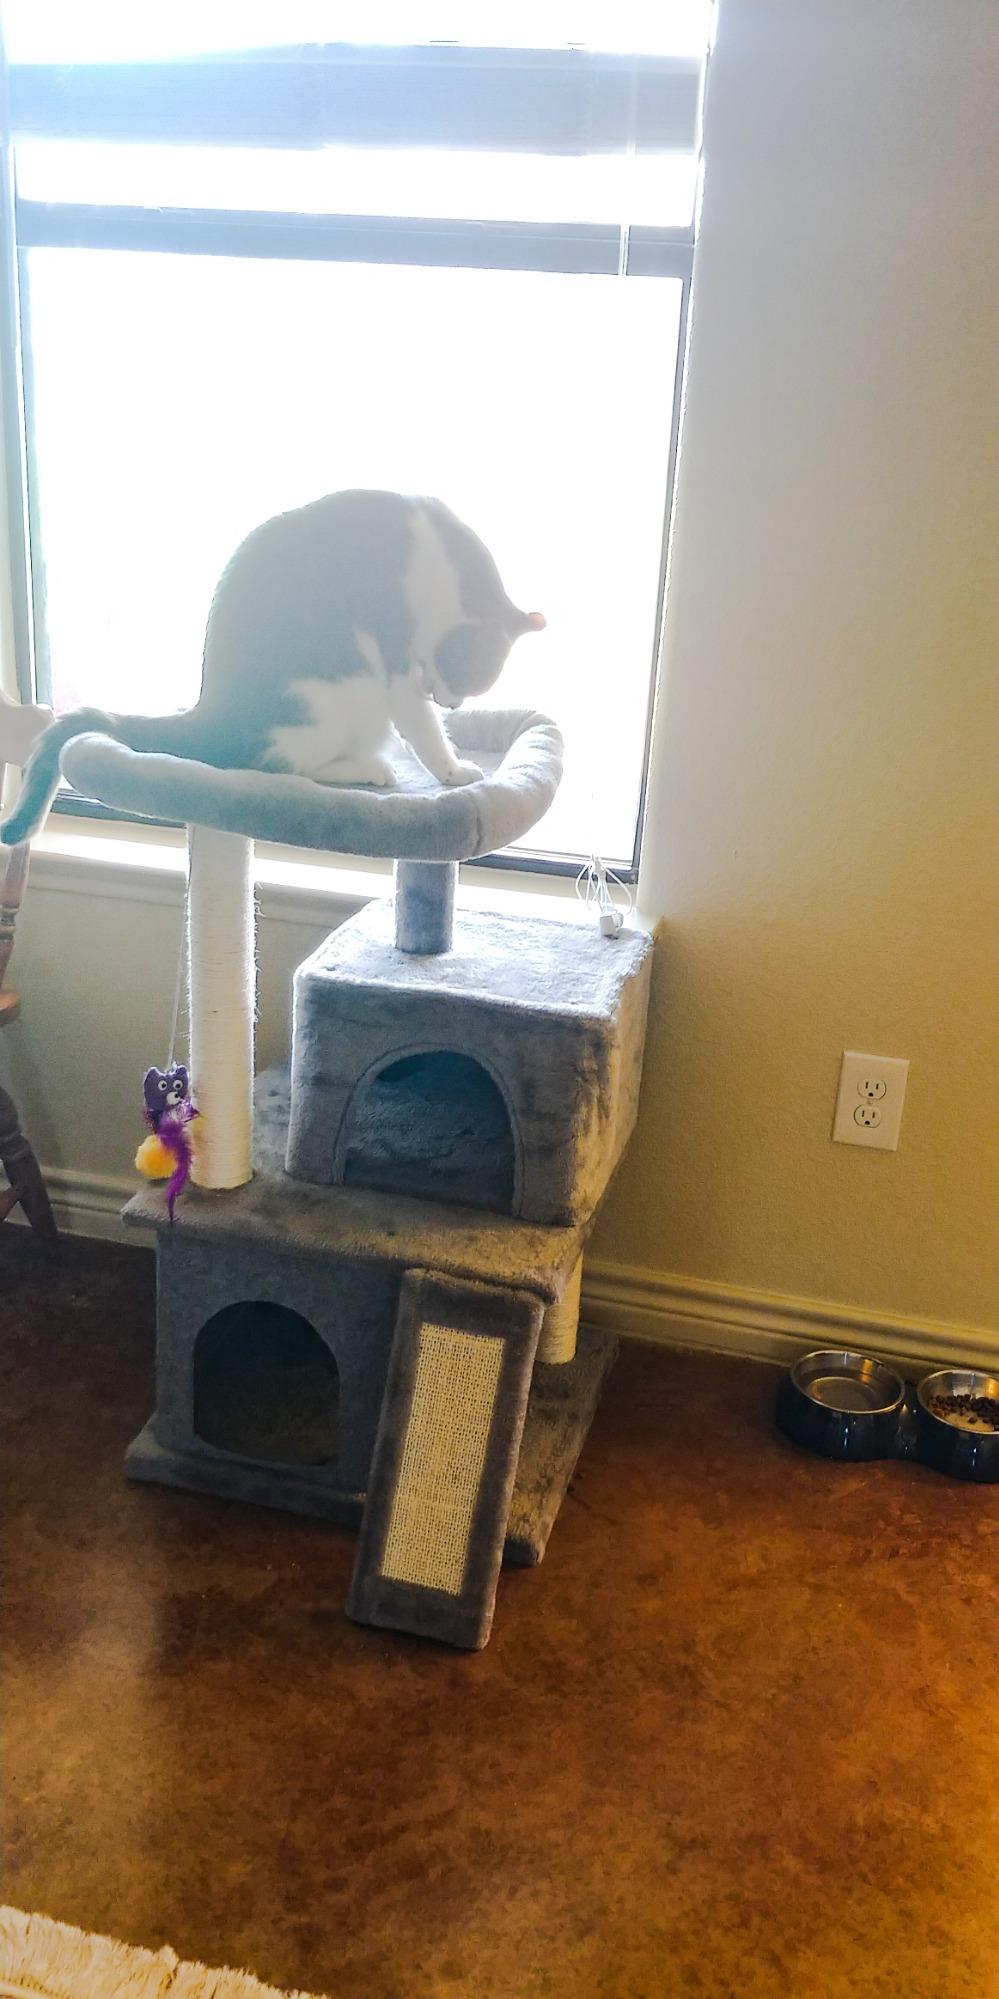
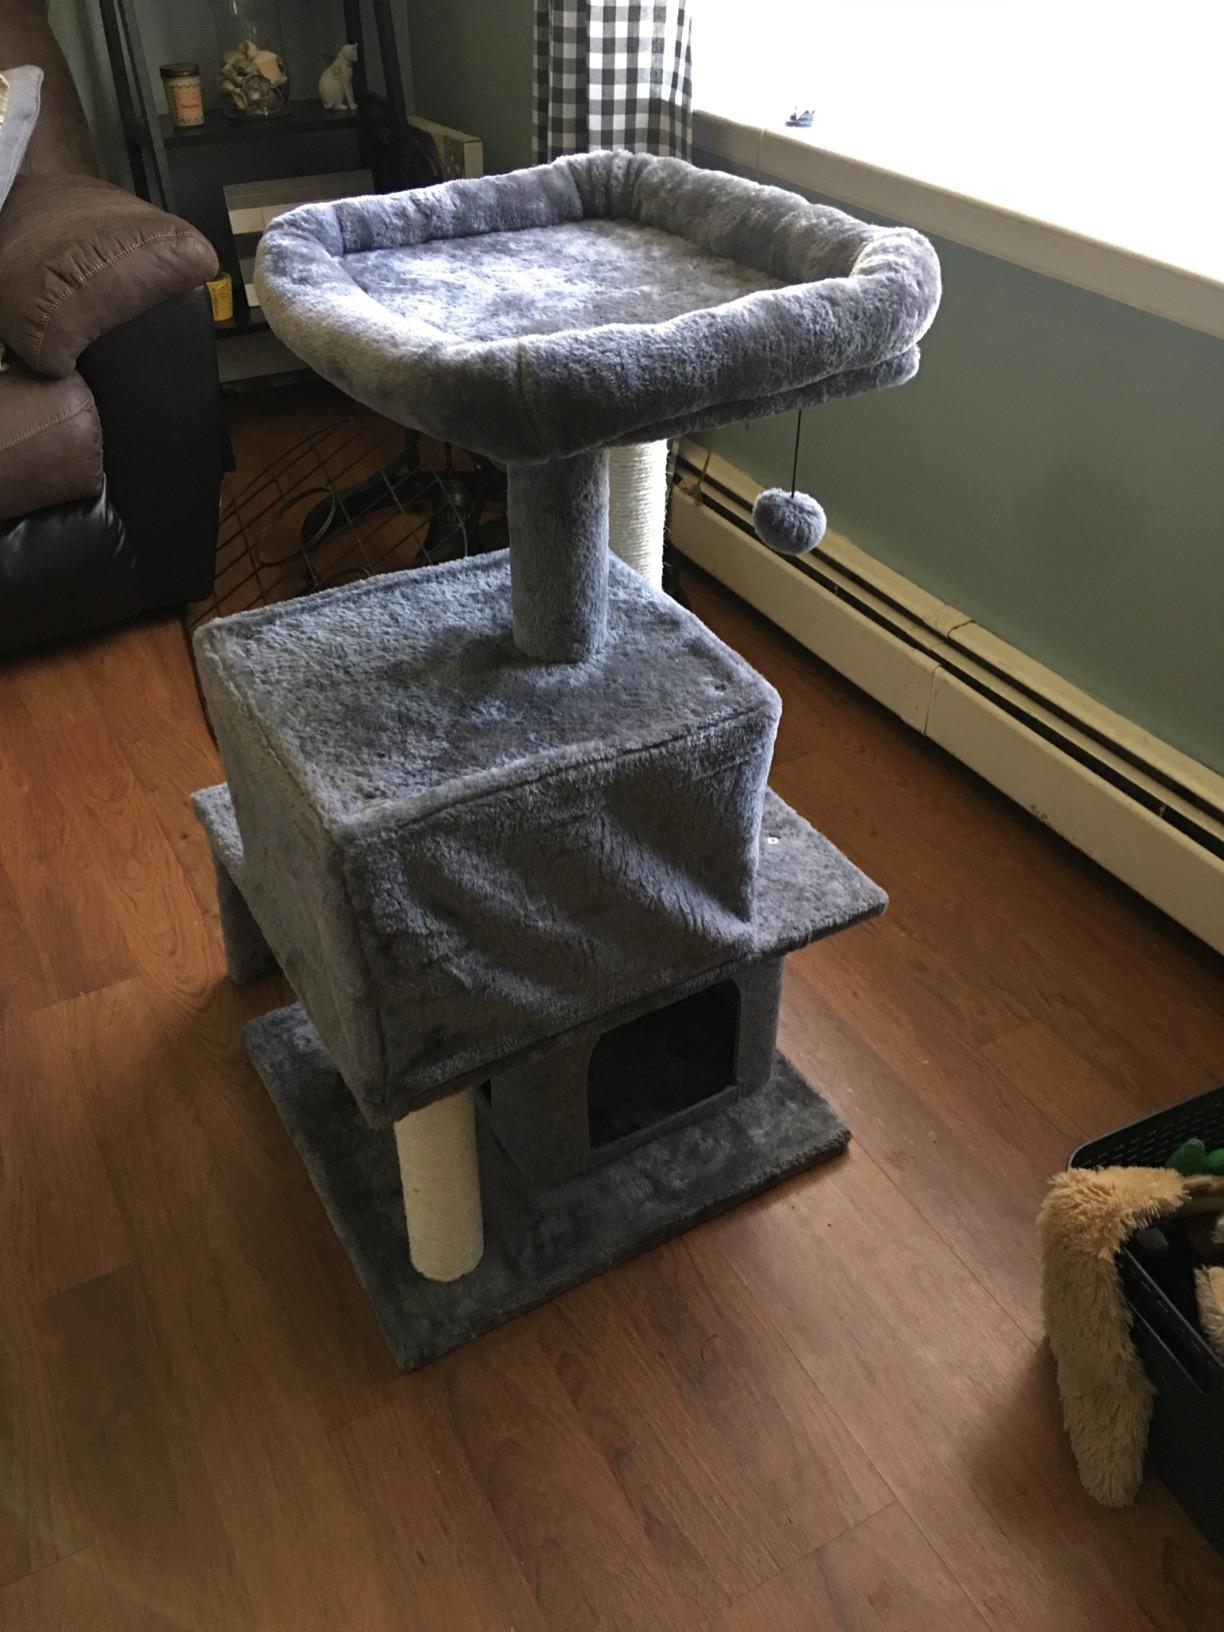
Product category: items_cat tree
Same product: yes